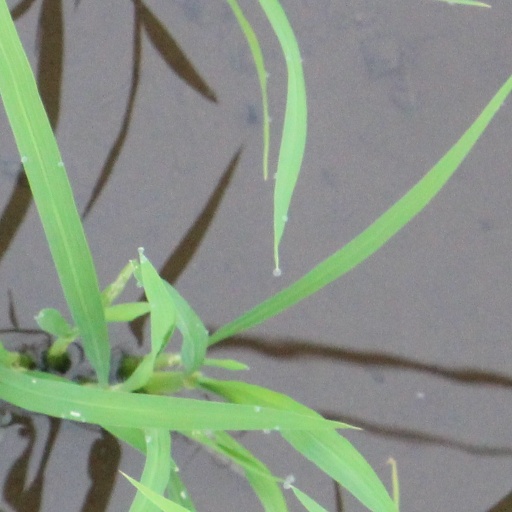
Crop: rice